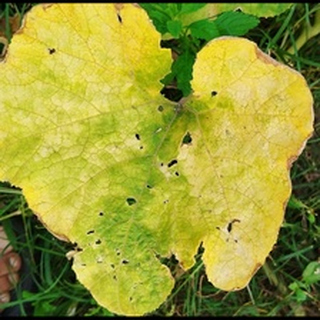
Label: pumpkin_mosaic_disease